Lady Elliot Island Light

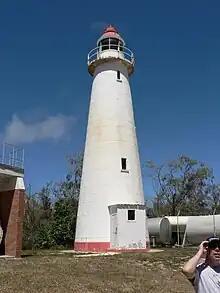
The old Lady Elliot Island lighthouse

Lady Elliot Island Light is an active lighthouse located on Lady Elliot Island, the southernmost coral cay of the Great Barrier Reef, north-east of Bundaberg, Queensland, Australia. The lighthouse is located on the western side of the island. It was the third lighthouse erected in Queensland after its formation in 1859 and the first in Australia to be constructed of a timber frame clad with iron plates. The original lighthouse was deactivated in 1995 and the light was replaced by a modern skeletal tower standing close to the original lighthouse.